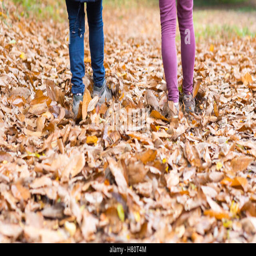
kicking through the autumn leaves .